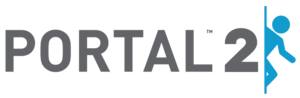
Portal 2 est un jeu vidéo de plates-formes et de réflexion en vue subjective développé et édité par Valve. Le jeu paraît sur Windows, OS X, PlayStation 3 et Xbox 360 le 19 avril 2011 en Amérique du Nord, et le surlendemain pour le reste du monde. La version pour Linux a été mise en bêta-test le 25 février 2014. La version du jeu sur disque optique est distribuée par Electronic Arts, tandis que la distribution en ligne pour Windows et OS X est gérée par le service de diffusion de contenu de Valve, Steam. Portal 2 est annoncé le 5 mars 2010 à la suite d'un jeu en réalité alternée d'une semaine basé sur les nouveaux correctifs apportés au jeu original. Avant la sortie du jeu sur Steam, l'entreprise met en vente un deuxième jeu en réalité alternée, Potato Sack, portant sur treize titres développés indépendamment, qui aboutit à une parodie de calcul distribué permettant de télécharger Portal 2 dix heures avant sa sortie.